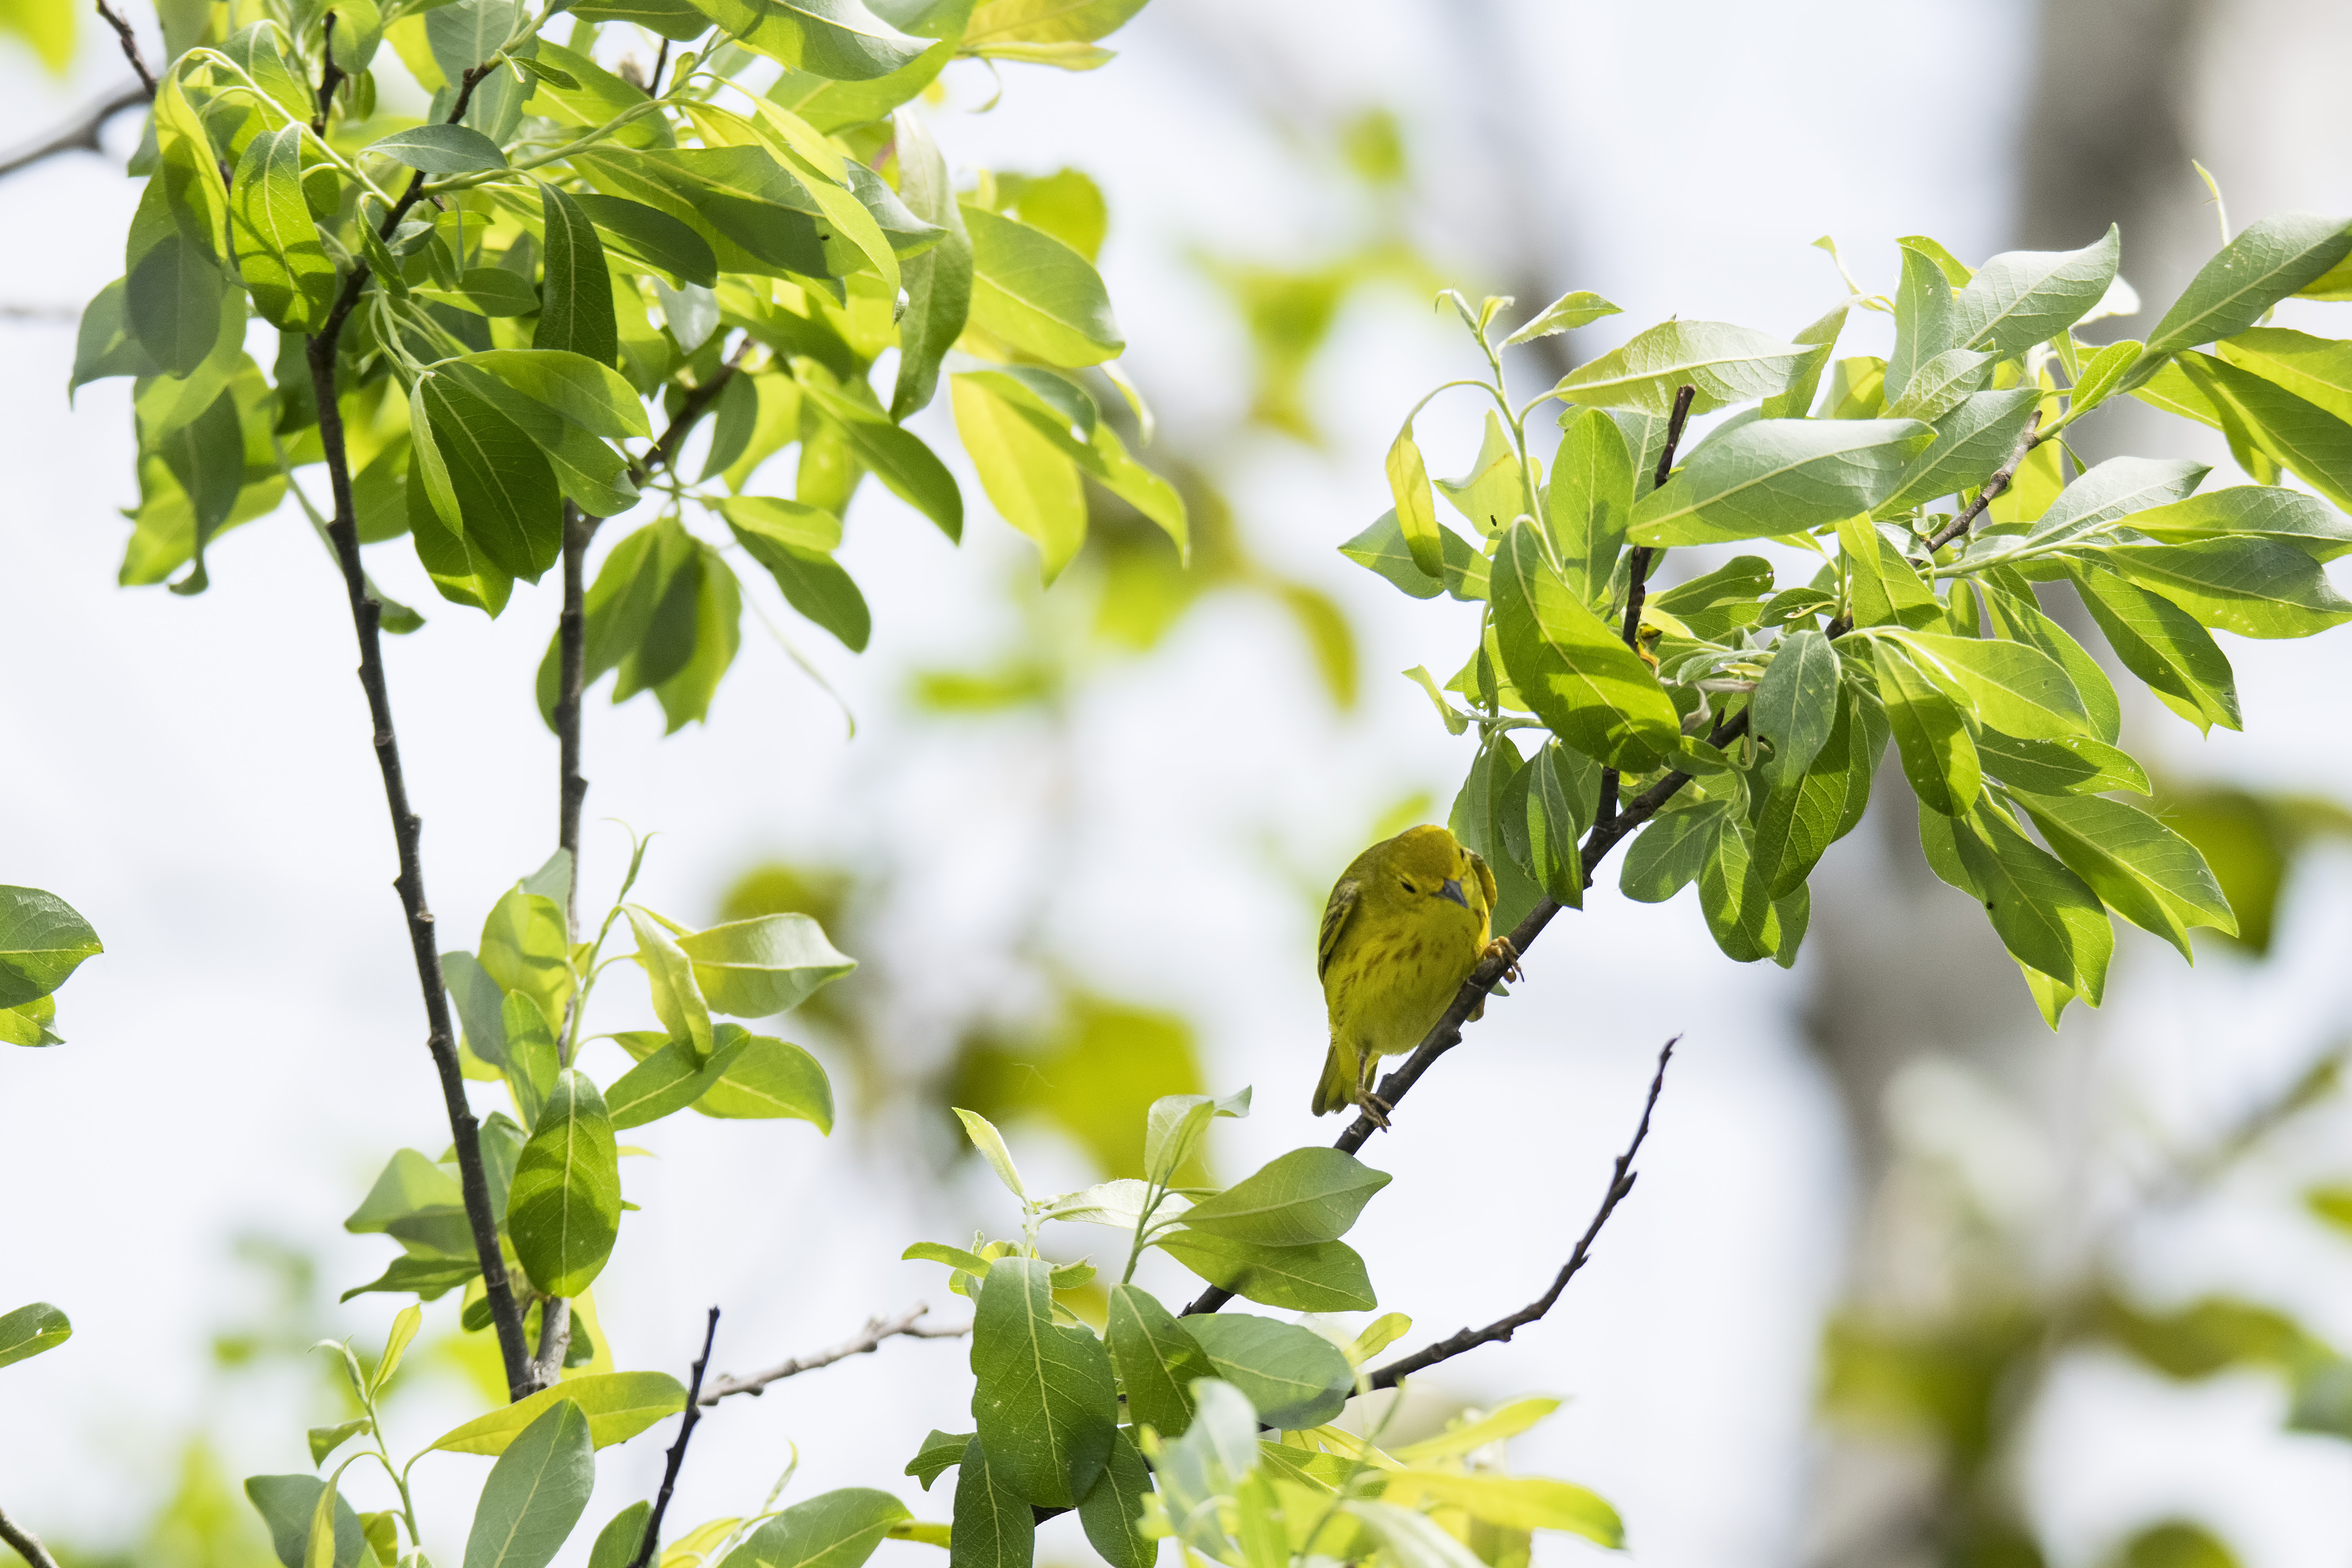
tree, branch, blossom, bird, plant, leaf, flower, food, green, produce, yellow, flora, canada, shrub, jaune, quebec, warbler, sherbrooke, oiseau, paruline, flowering plant, woody plant, land plant